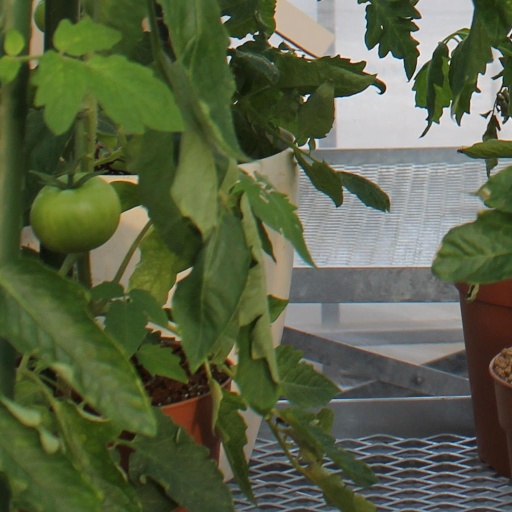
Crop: tomato